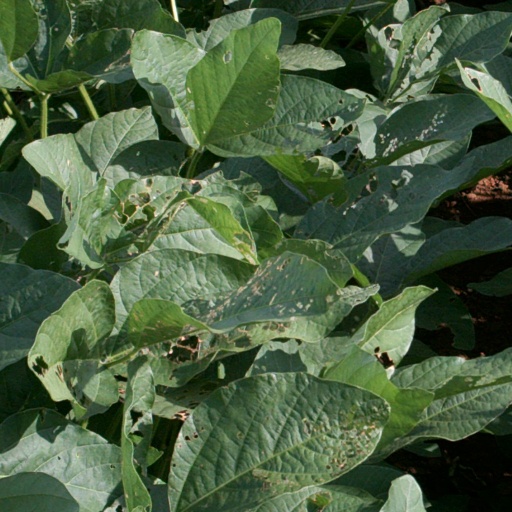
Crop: soybean